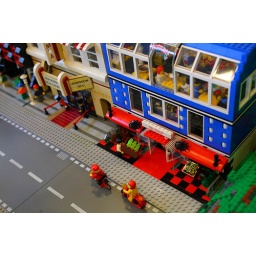
Detail of town display. The blue house is a creation by Vibeke.